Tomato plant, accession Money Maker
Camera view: vertical (180 deg); turntable rotation: 300 degrees
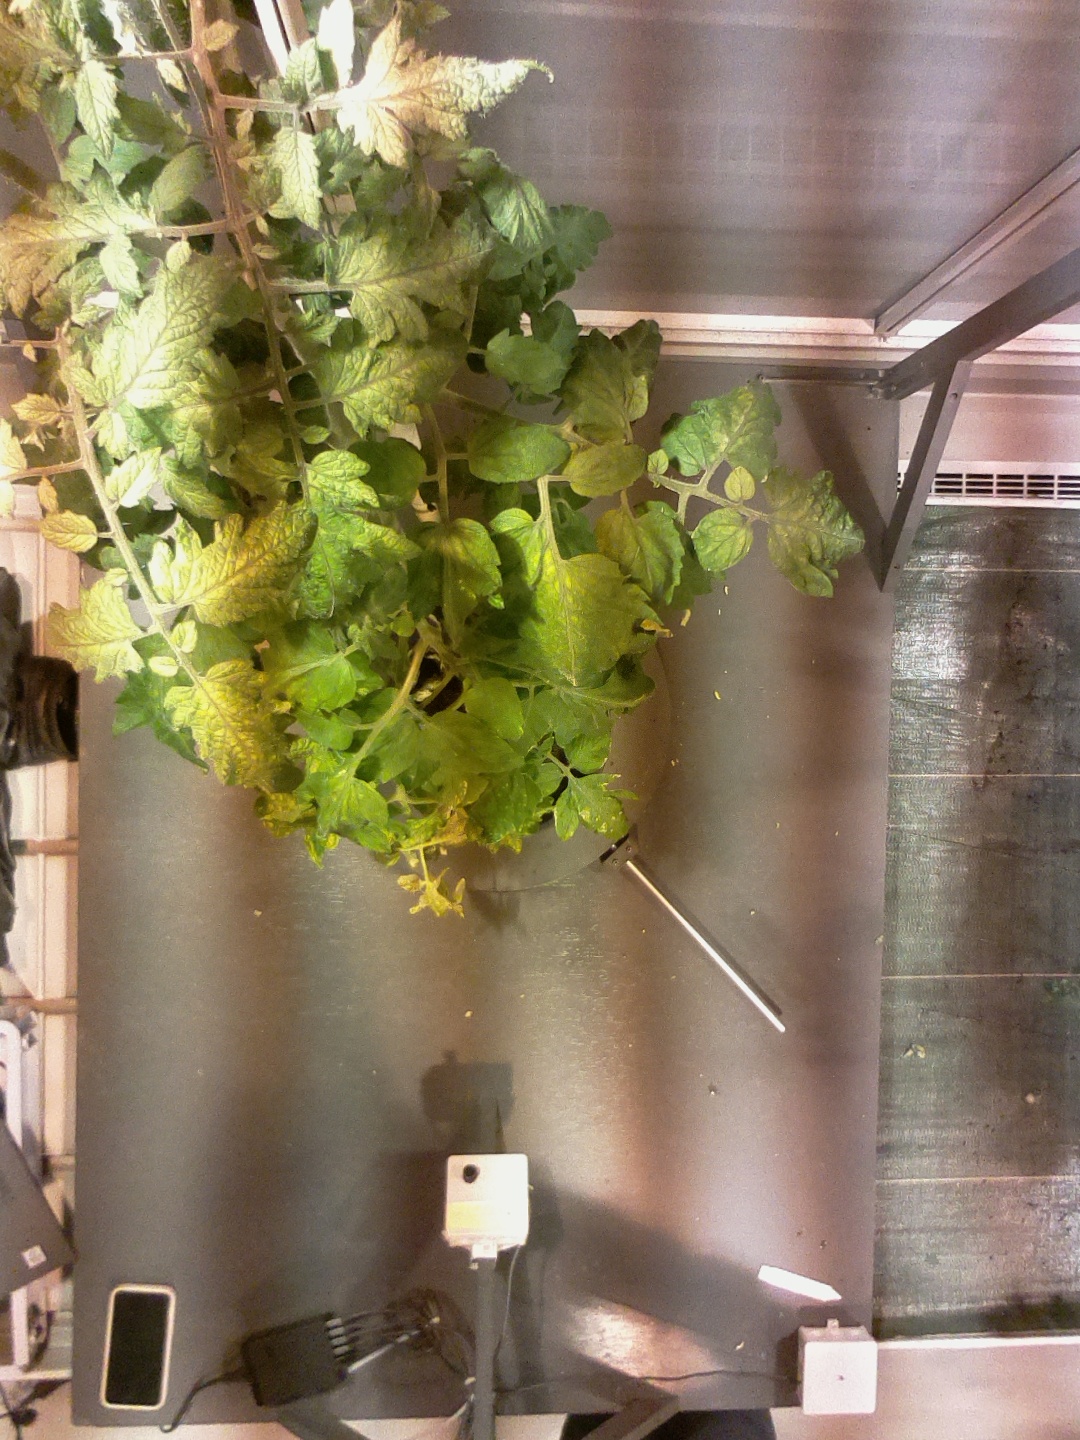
BBCH growth stage 72: 20%-30% of final fruit size